Josh Klinghoffer

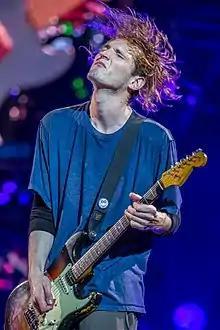
Klinghoffer performing with Red Hot Chili Peppers at Rock im Park 2016

Josh Adam Klinghoffer (born October 3, 1979) is an American musician best known for being the guitarist for the rock band Red Hot Chili Peppers from 2009 to 2019, with whom he recorded two studio albums, "I'm with You" (2011) and "The Getaway" (2016), and the B-sides compilation "I'm Beside You" (2013). Klinghoffer took the place of his friend and frequent collaborator John Frusciante in 2009, after a period as the band's touring rhythm guitarist. At age 32, Klinghoffer was inducted into the Rock and Roll Hall of Fame with the Red Hot Chili Peppers in 2012, making him the youngest inductee at the time.